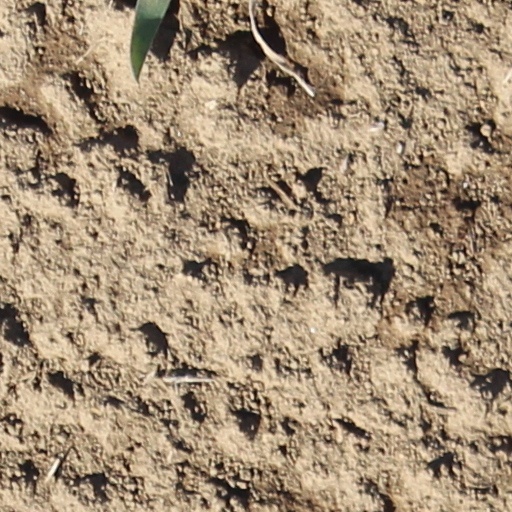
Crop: wheat